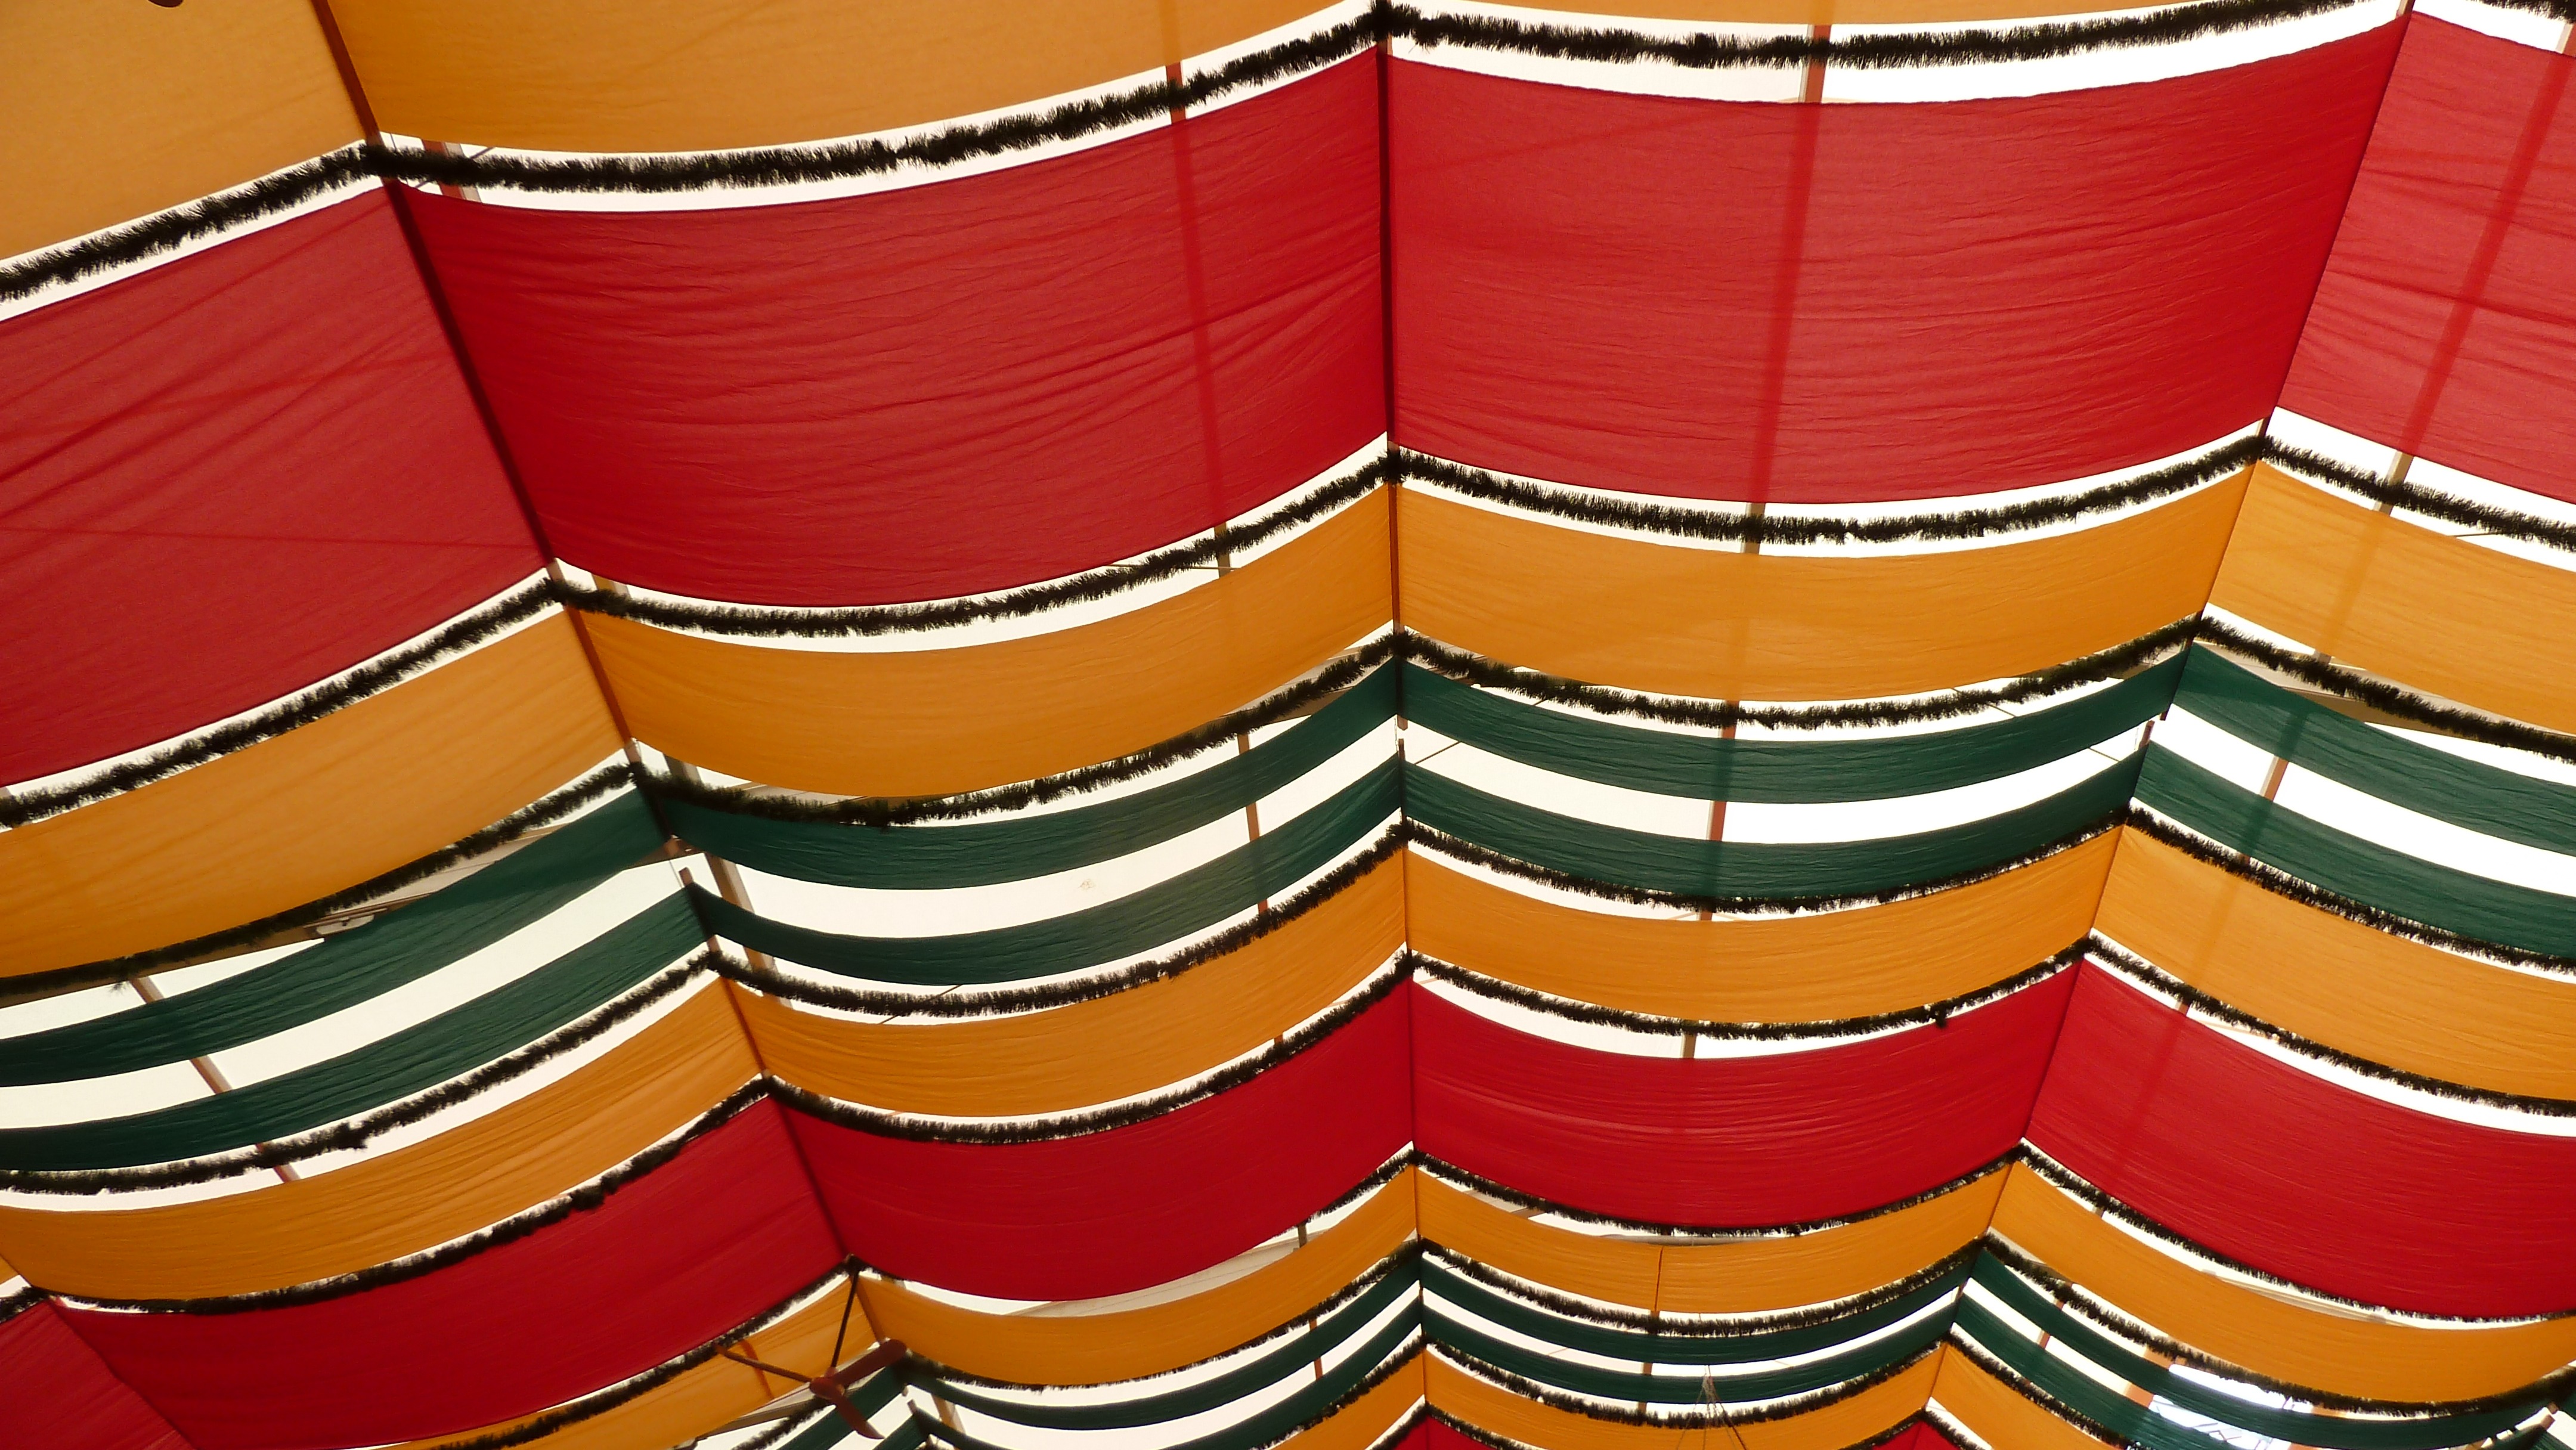
orange, pattern, red, color, flag, colorful, interior design, art, munich, spring festival, tent roof, man made object, window covering, festzellt